Semen, A Love Story

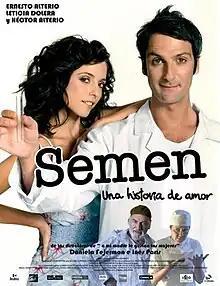
Theatrical release poster

Semen, A Love Story is a 2005 Spanish-British screwball comedy film directed and written by Daniela Fejerman and } which stars Ernesto Alterio and Leticia Dolera alongside Héctor Alterio.